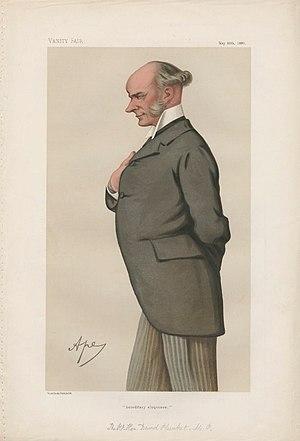
David Robert Plunket, 1ᵉʳ baron Rathmore PC, QC est un avocat irlandais et homme politique conservateur.